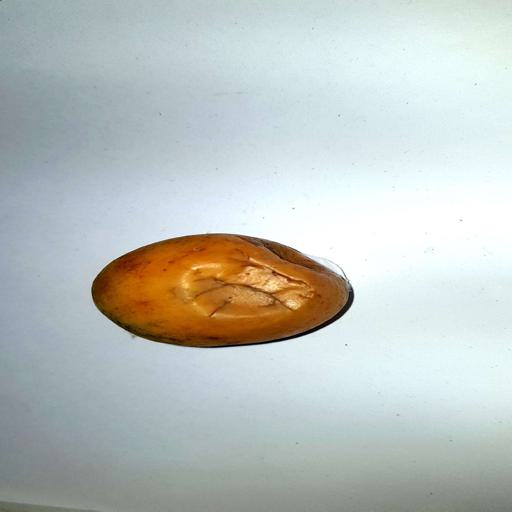
Label: bruised